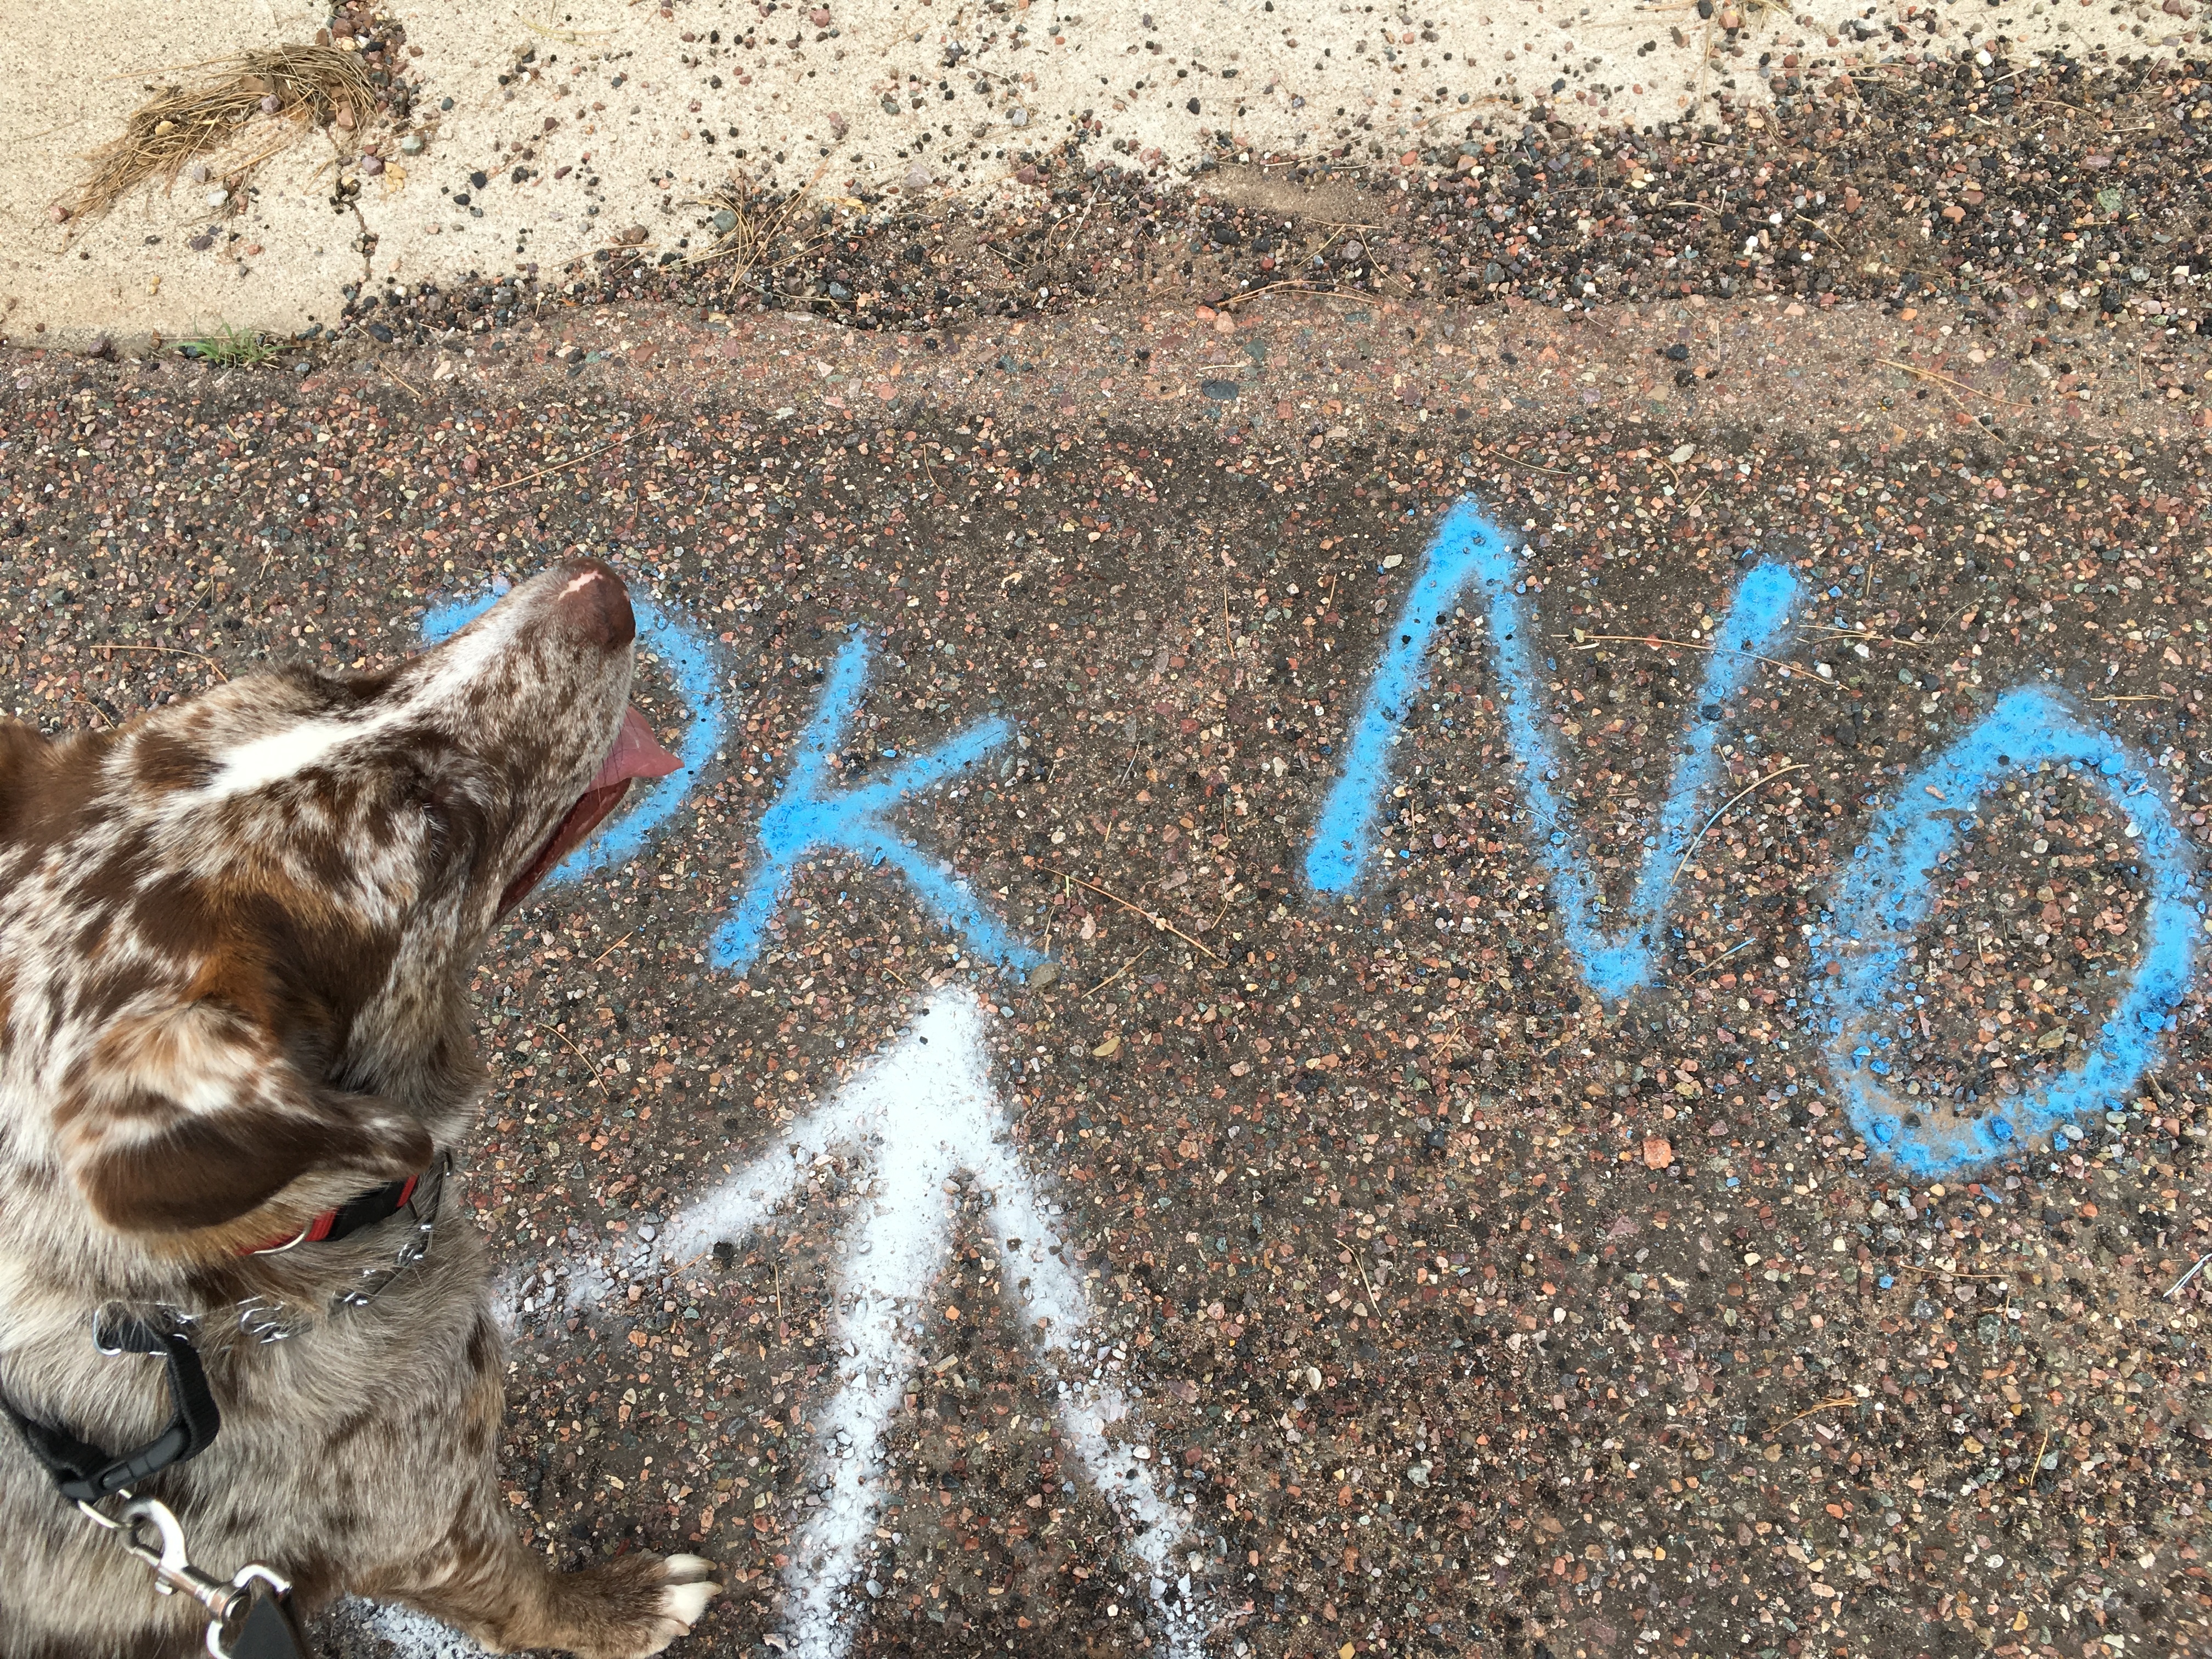
dog, mammal, art, felix